Metal Gear Solid 4: Guns of the Patriots

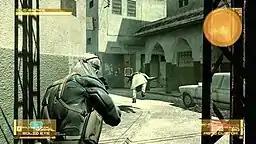
Solid Snake shooting a militiaman

In "Guns of the Patriots", players assume the role of an aged Solid Snake (colloquially referred to as Old Snake), using stealth, close-quarters combat, and traditional "Metal Gear" combat. The overhead third-person view camera of earlier games has been replaced by a streamlined view and over-the-shoulder camera for aiming a weapon, with an optional first-person view like a first-person shooter at the toggle of a button.